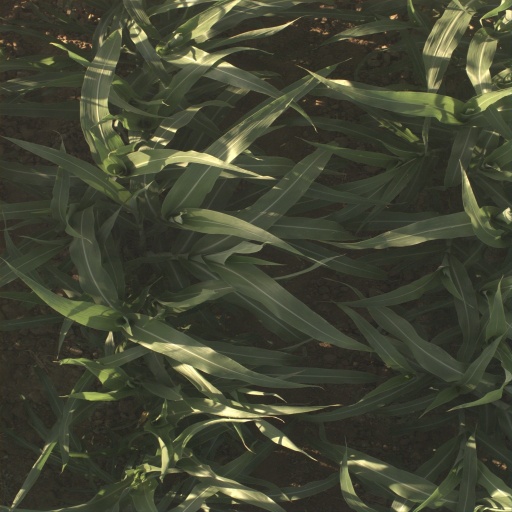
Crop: sorghum